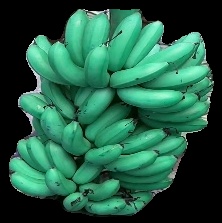
Variety: rasbale
Grade: grade1